Tunguska event

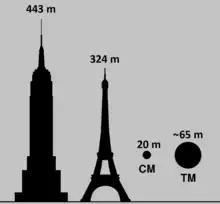
Comparison of possible sizes of Tunguska (TM mark) and Chelyabinsk (CM) meteoroids to the Eiffel Tower and Empire State Building

In the 1960s, it was established that the zone of levelled forest occupied an area of , its shape resembling a gigantic spread-eagled butterfly with a "wingspan" of and a "body length" of . Upon closer examination, Kulik found holes that he erroneously concluded were meteorite holes; he did not have the means at that time to excavate the holes.